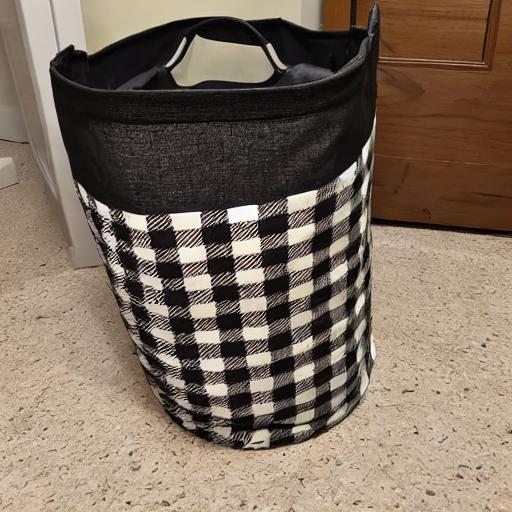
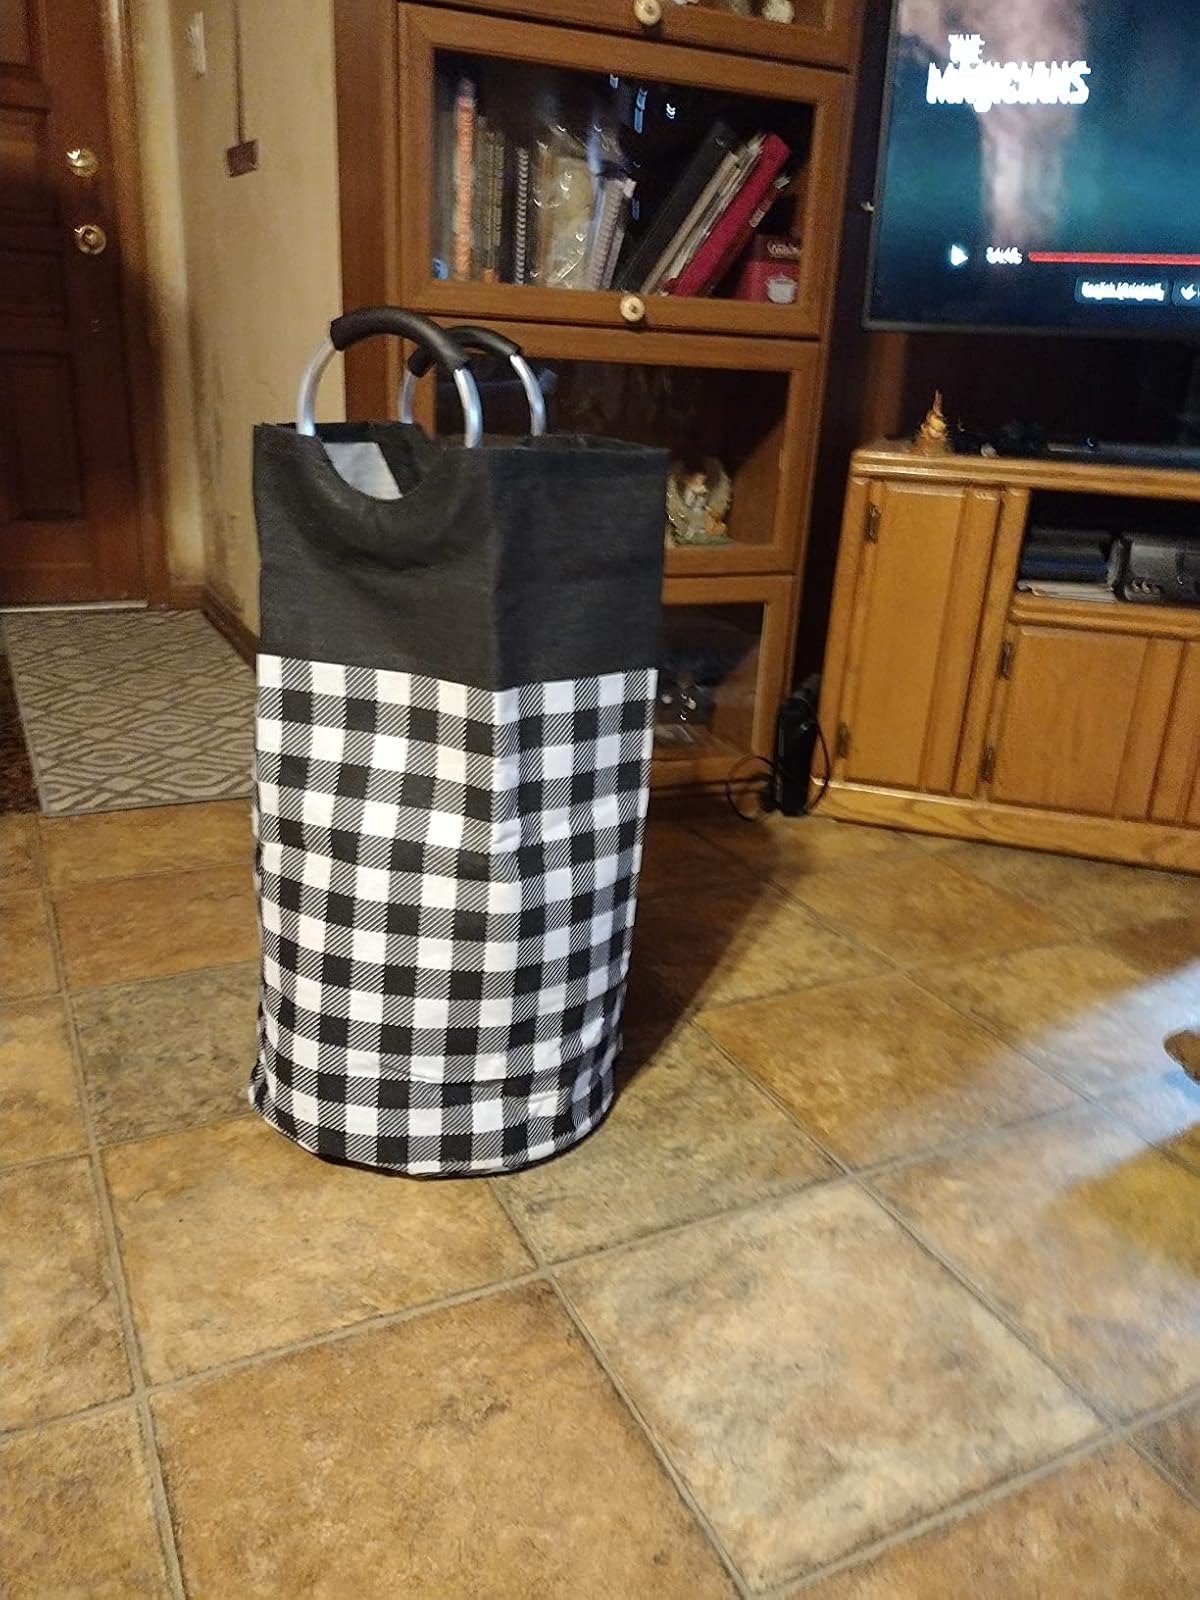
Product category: items_hamper
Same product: no